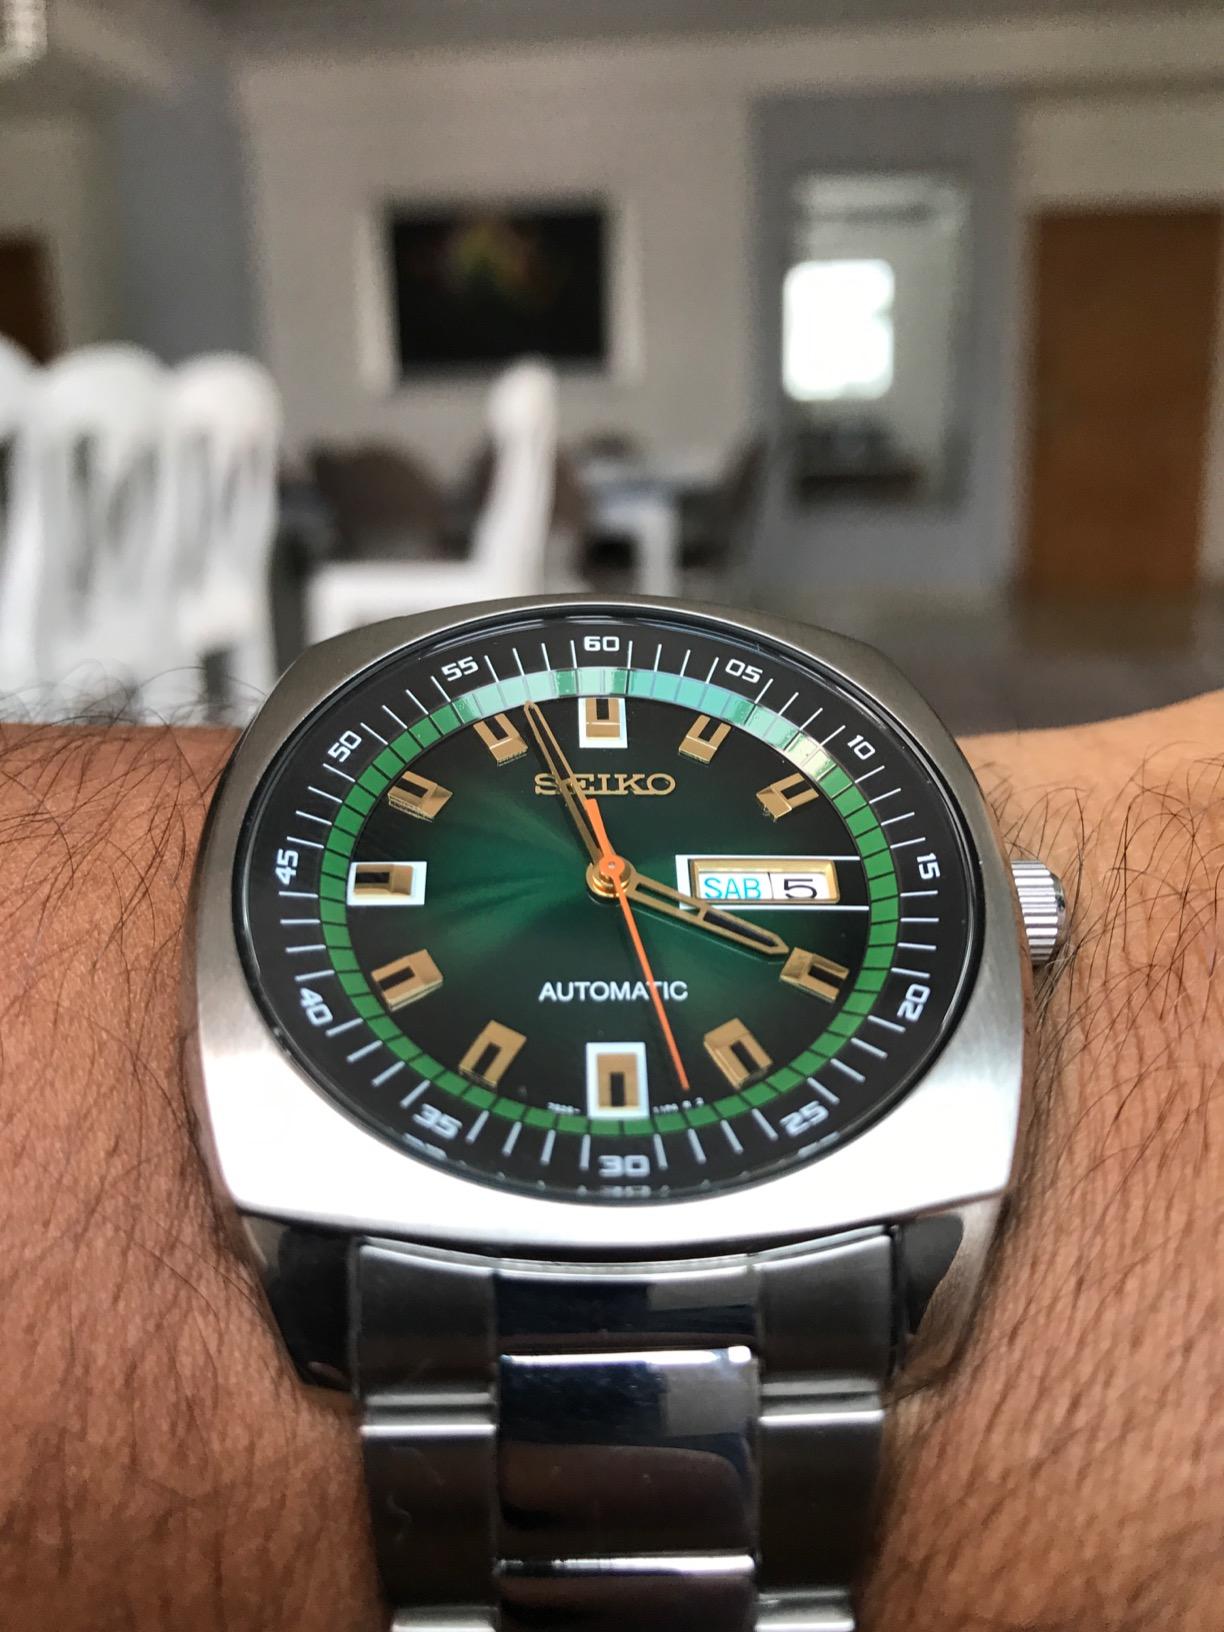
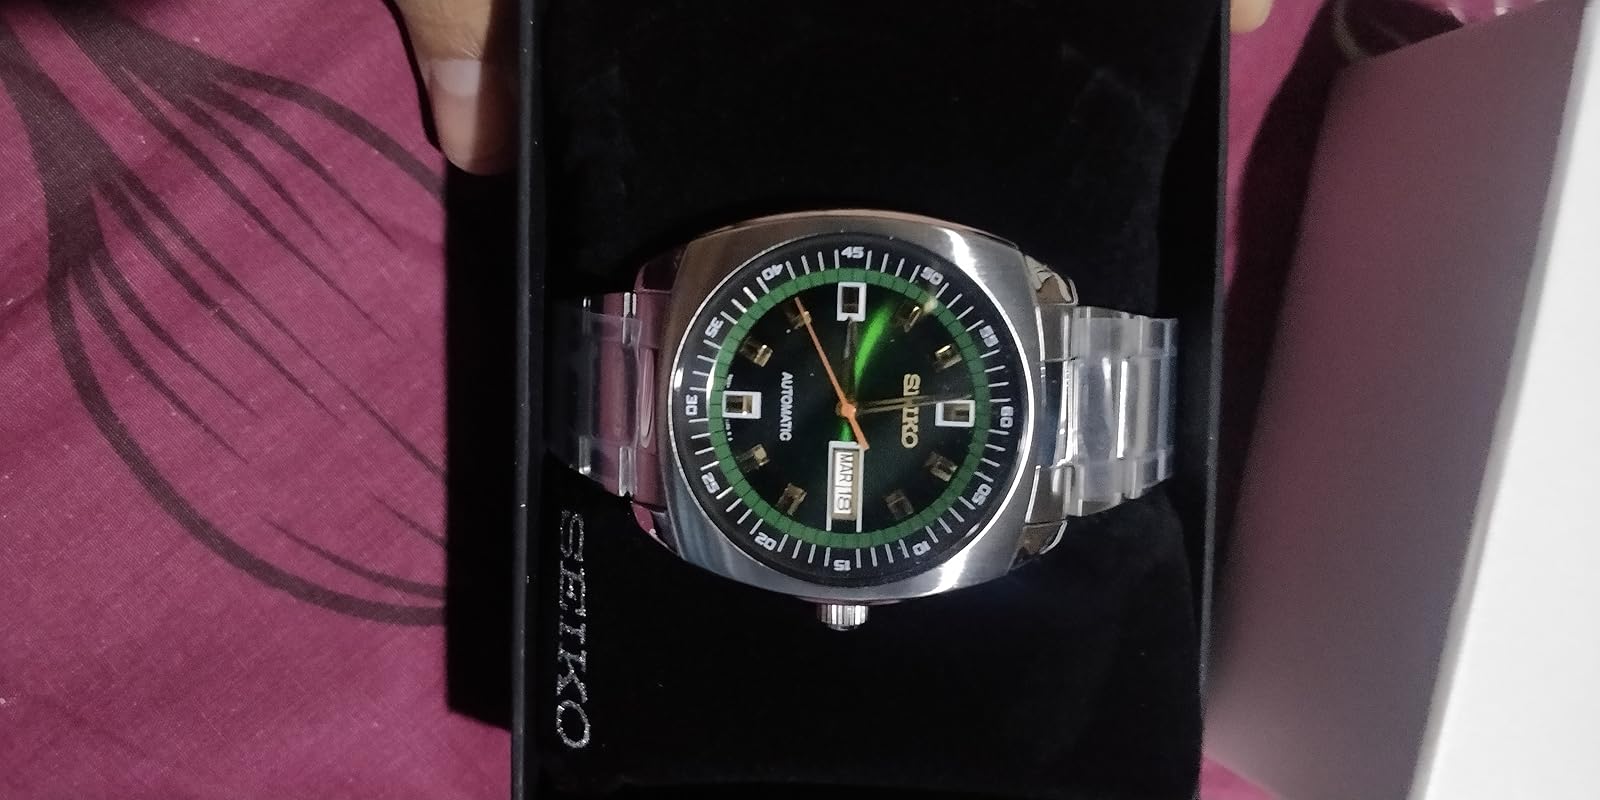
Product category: accessories_watch
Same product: yes